2008 Northern Illinois University shooting

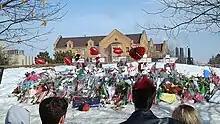
Memorial for victims of the shooting

The Northern Illinois University shooting was a school shooting that took place on Thursday, February 14, 2008, at Northern Illinois University (NIU) in DeKalb, Illinois. Steven Kazmierczak, 27 years old and a 2006 NIU graduate, opened fire with a shotgun and three pistols in a crowd of students on campus, killing 5 students and injuring 17 more people, before fatally shooting himself.